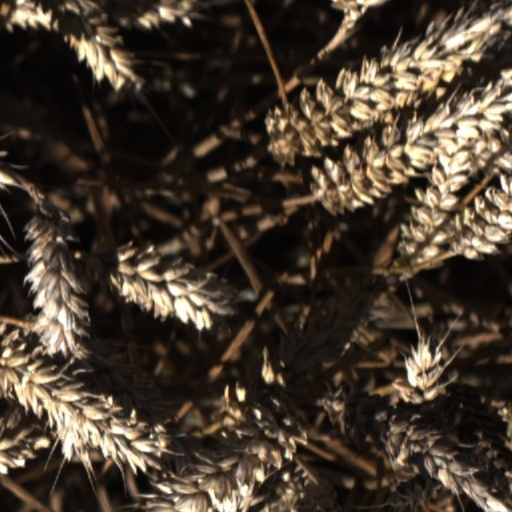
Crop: wheat